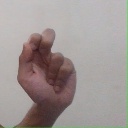
अक्षर: ढ